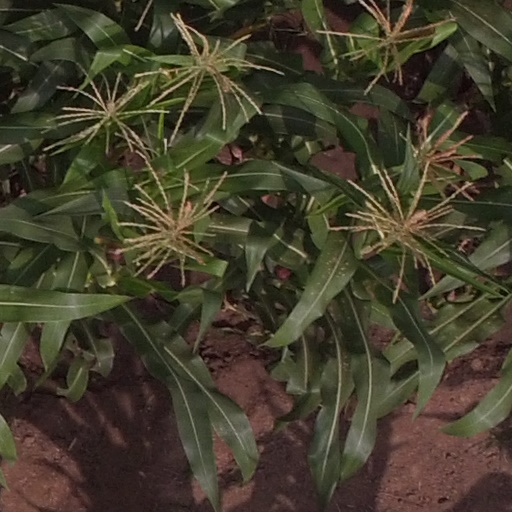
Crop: maize; corn